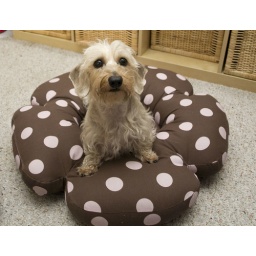
we were given this flower pillow for over a year. It's finally the time to use it!